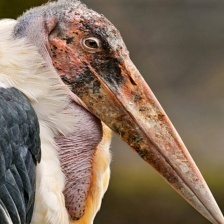
Species: MARABOU STORK
Scientific name: LEPTOPTILOS CRUMENIFER
ImageNet parent category: white_stork